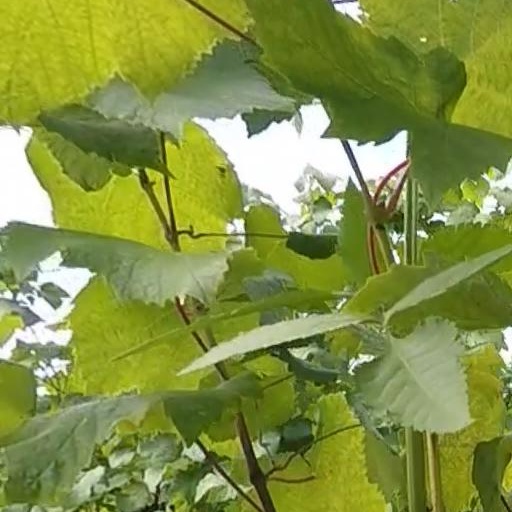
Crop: grape